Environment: real
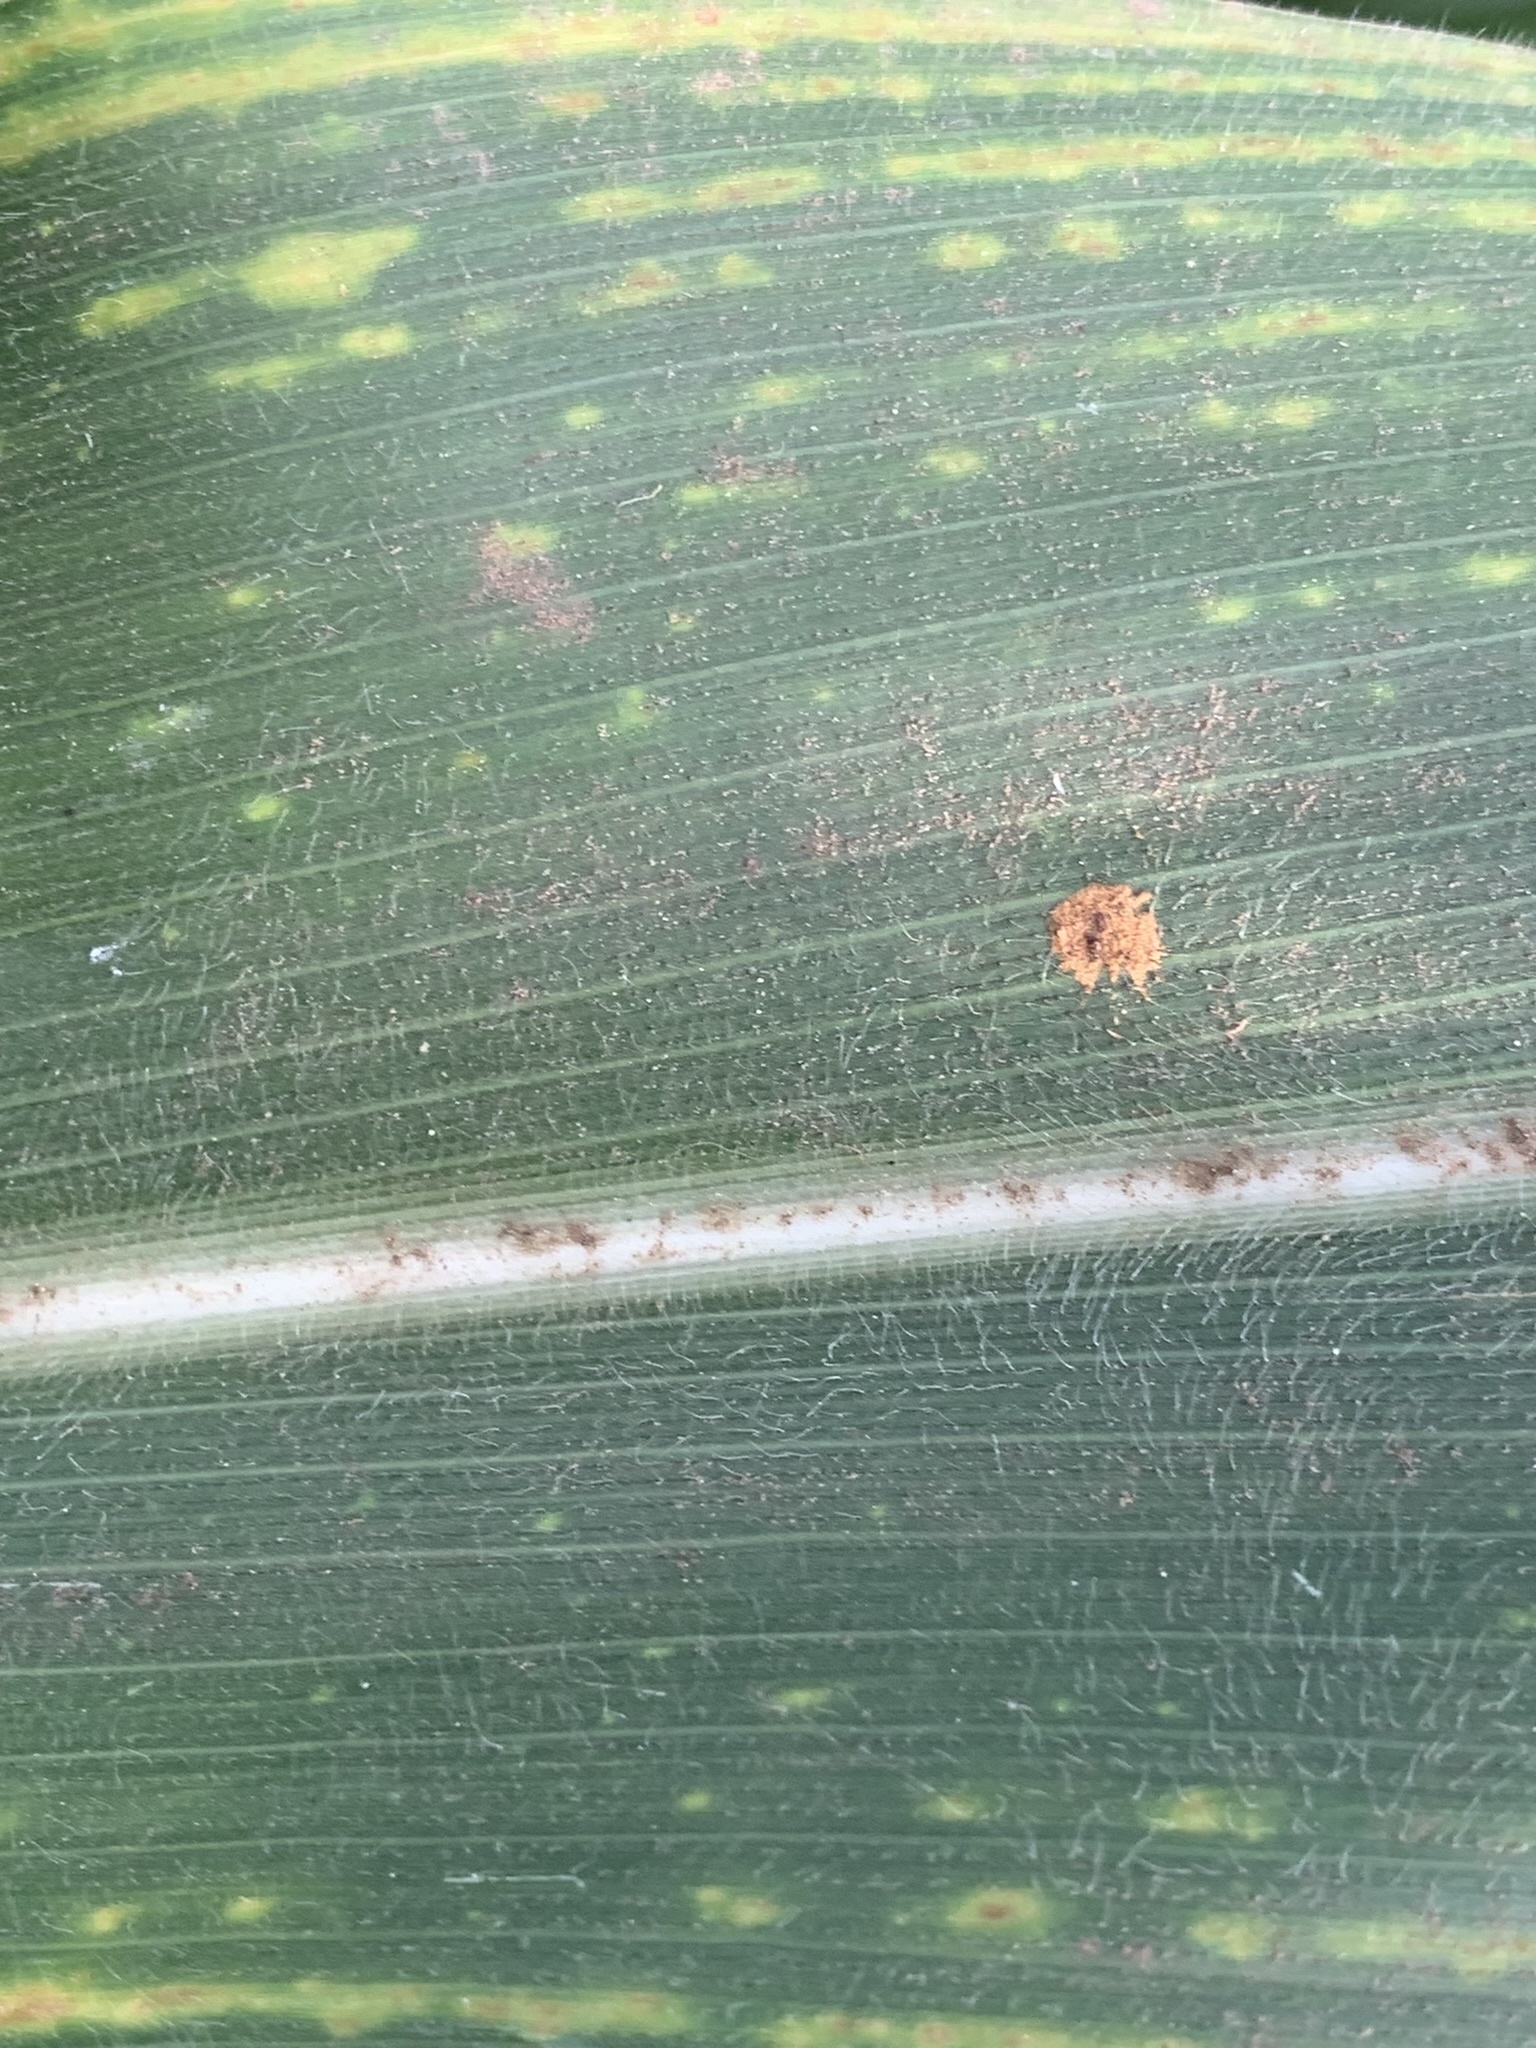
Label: lethal_necrosis